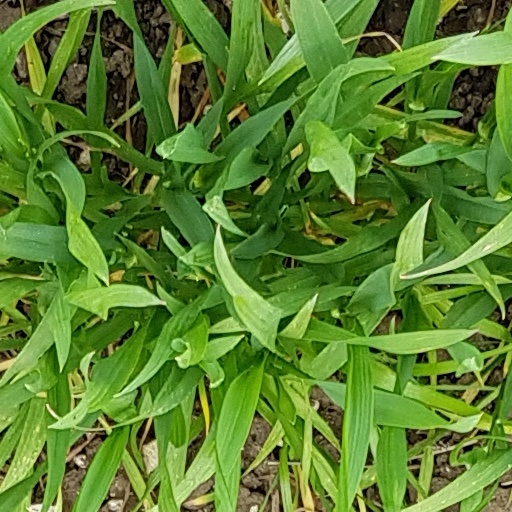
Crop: wheat